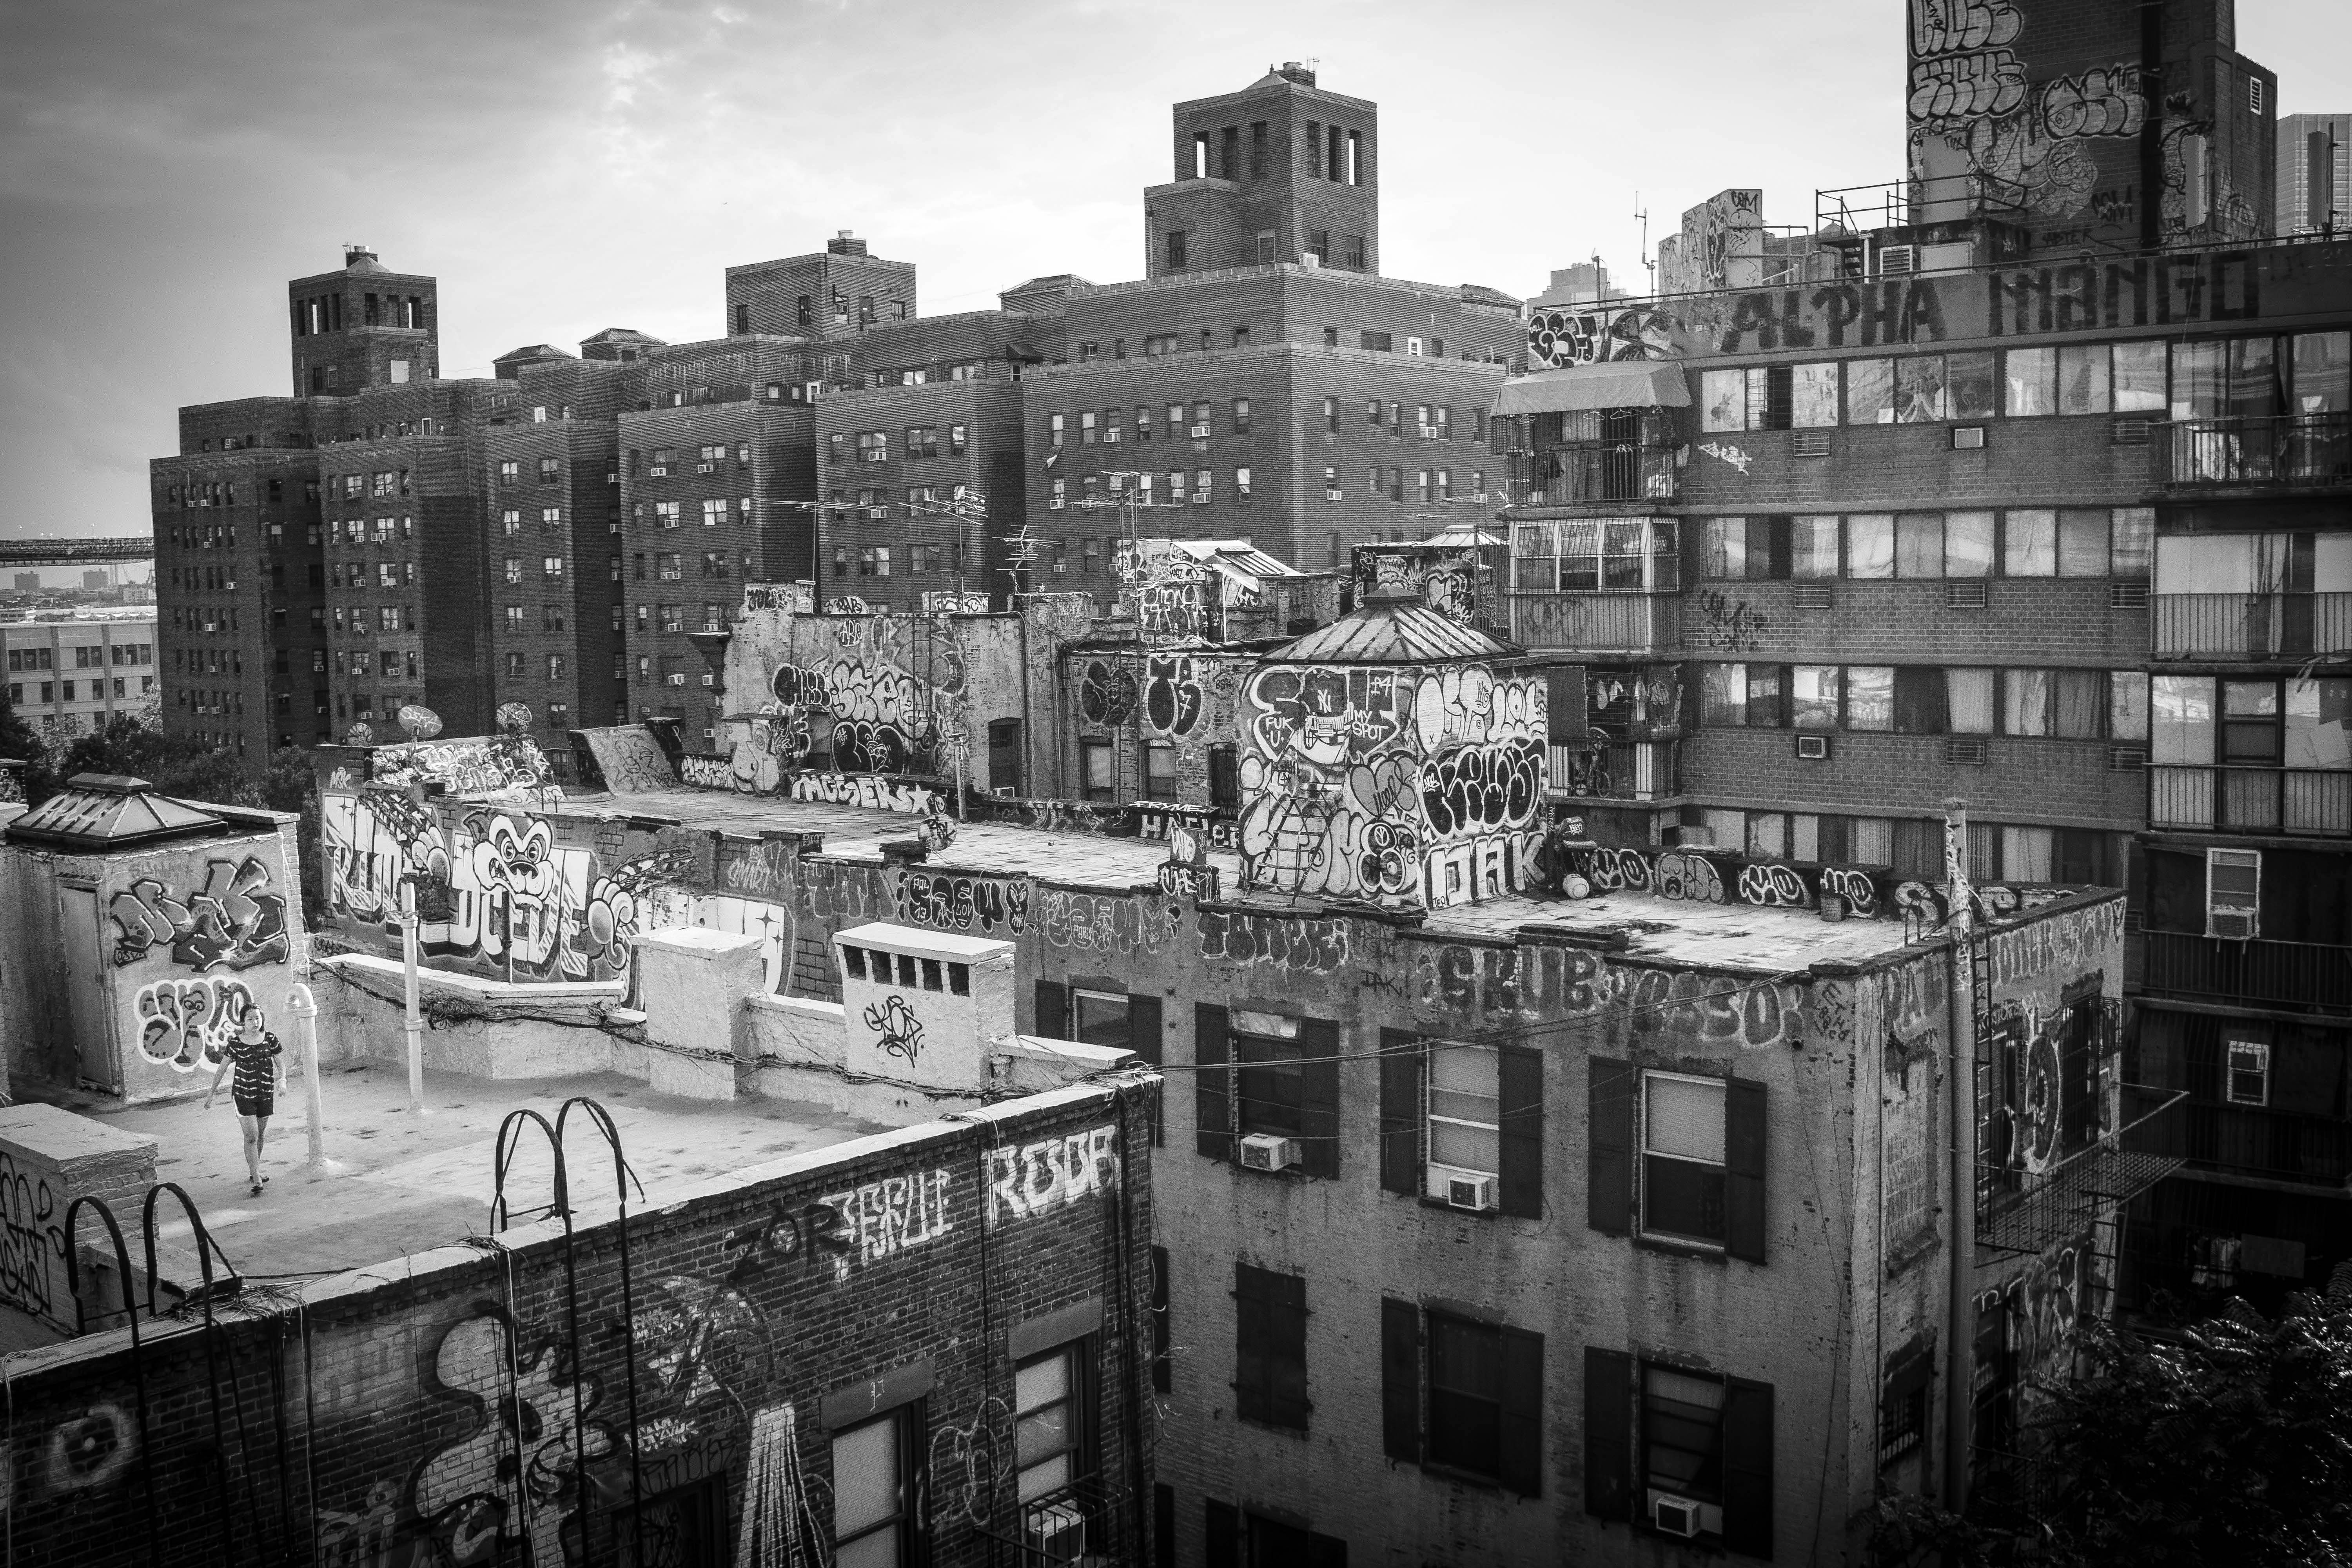
black and white, architecture, white, skyline, street, photography, town, roof, rooftop, city, skyscraper, manhattan, cityscape, downtown, nyc, nikon, black, monochrome, tower block, bw, blackandwhite, blackwhite, newyork, buildings, newyorkcity, noiretblanc, noir, blanc, negro, blanco, schwarz, raw, pretoebranco, bnw, blancoynegro, nero, branco, byn, weis, bianconero, bianco, chinatown, blanconegro, bn, noirblanc, biancoenero, pretobranco, preto, schwarzundweis, nikond3300, metropolis, neighbourhood, urban area, monochrome photography, residential area, human settlement, metropolitan area